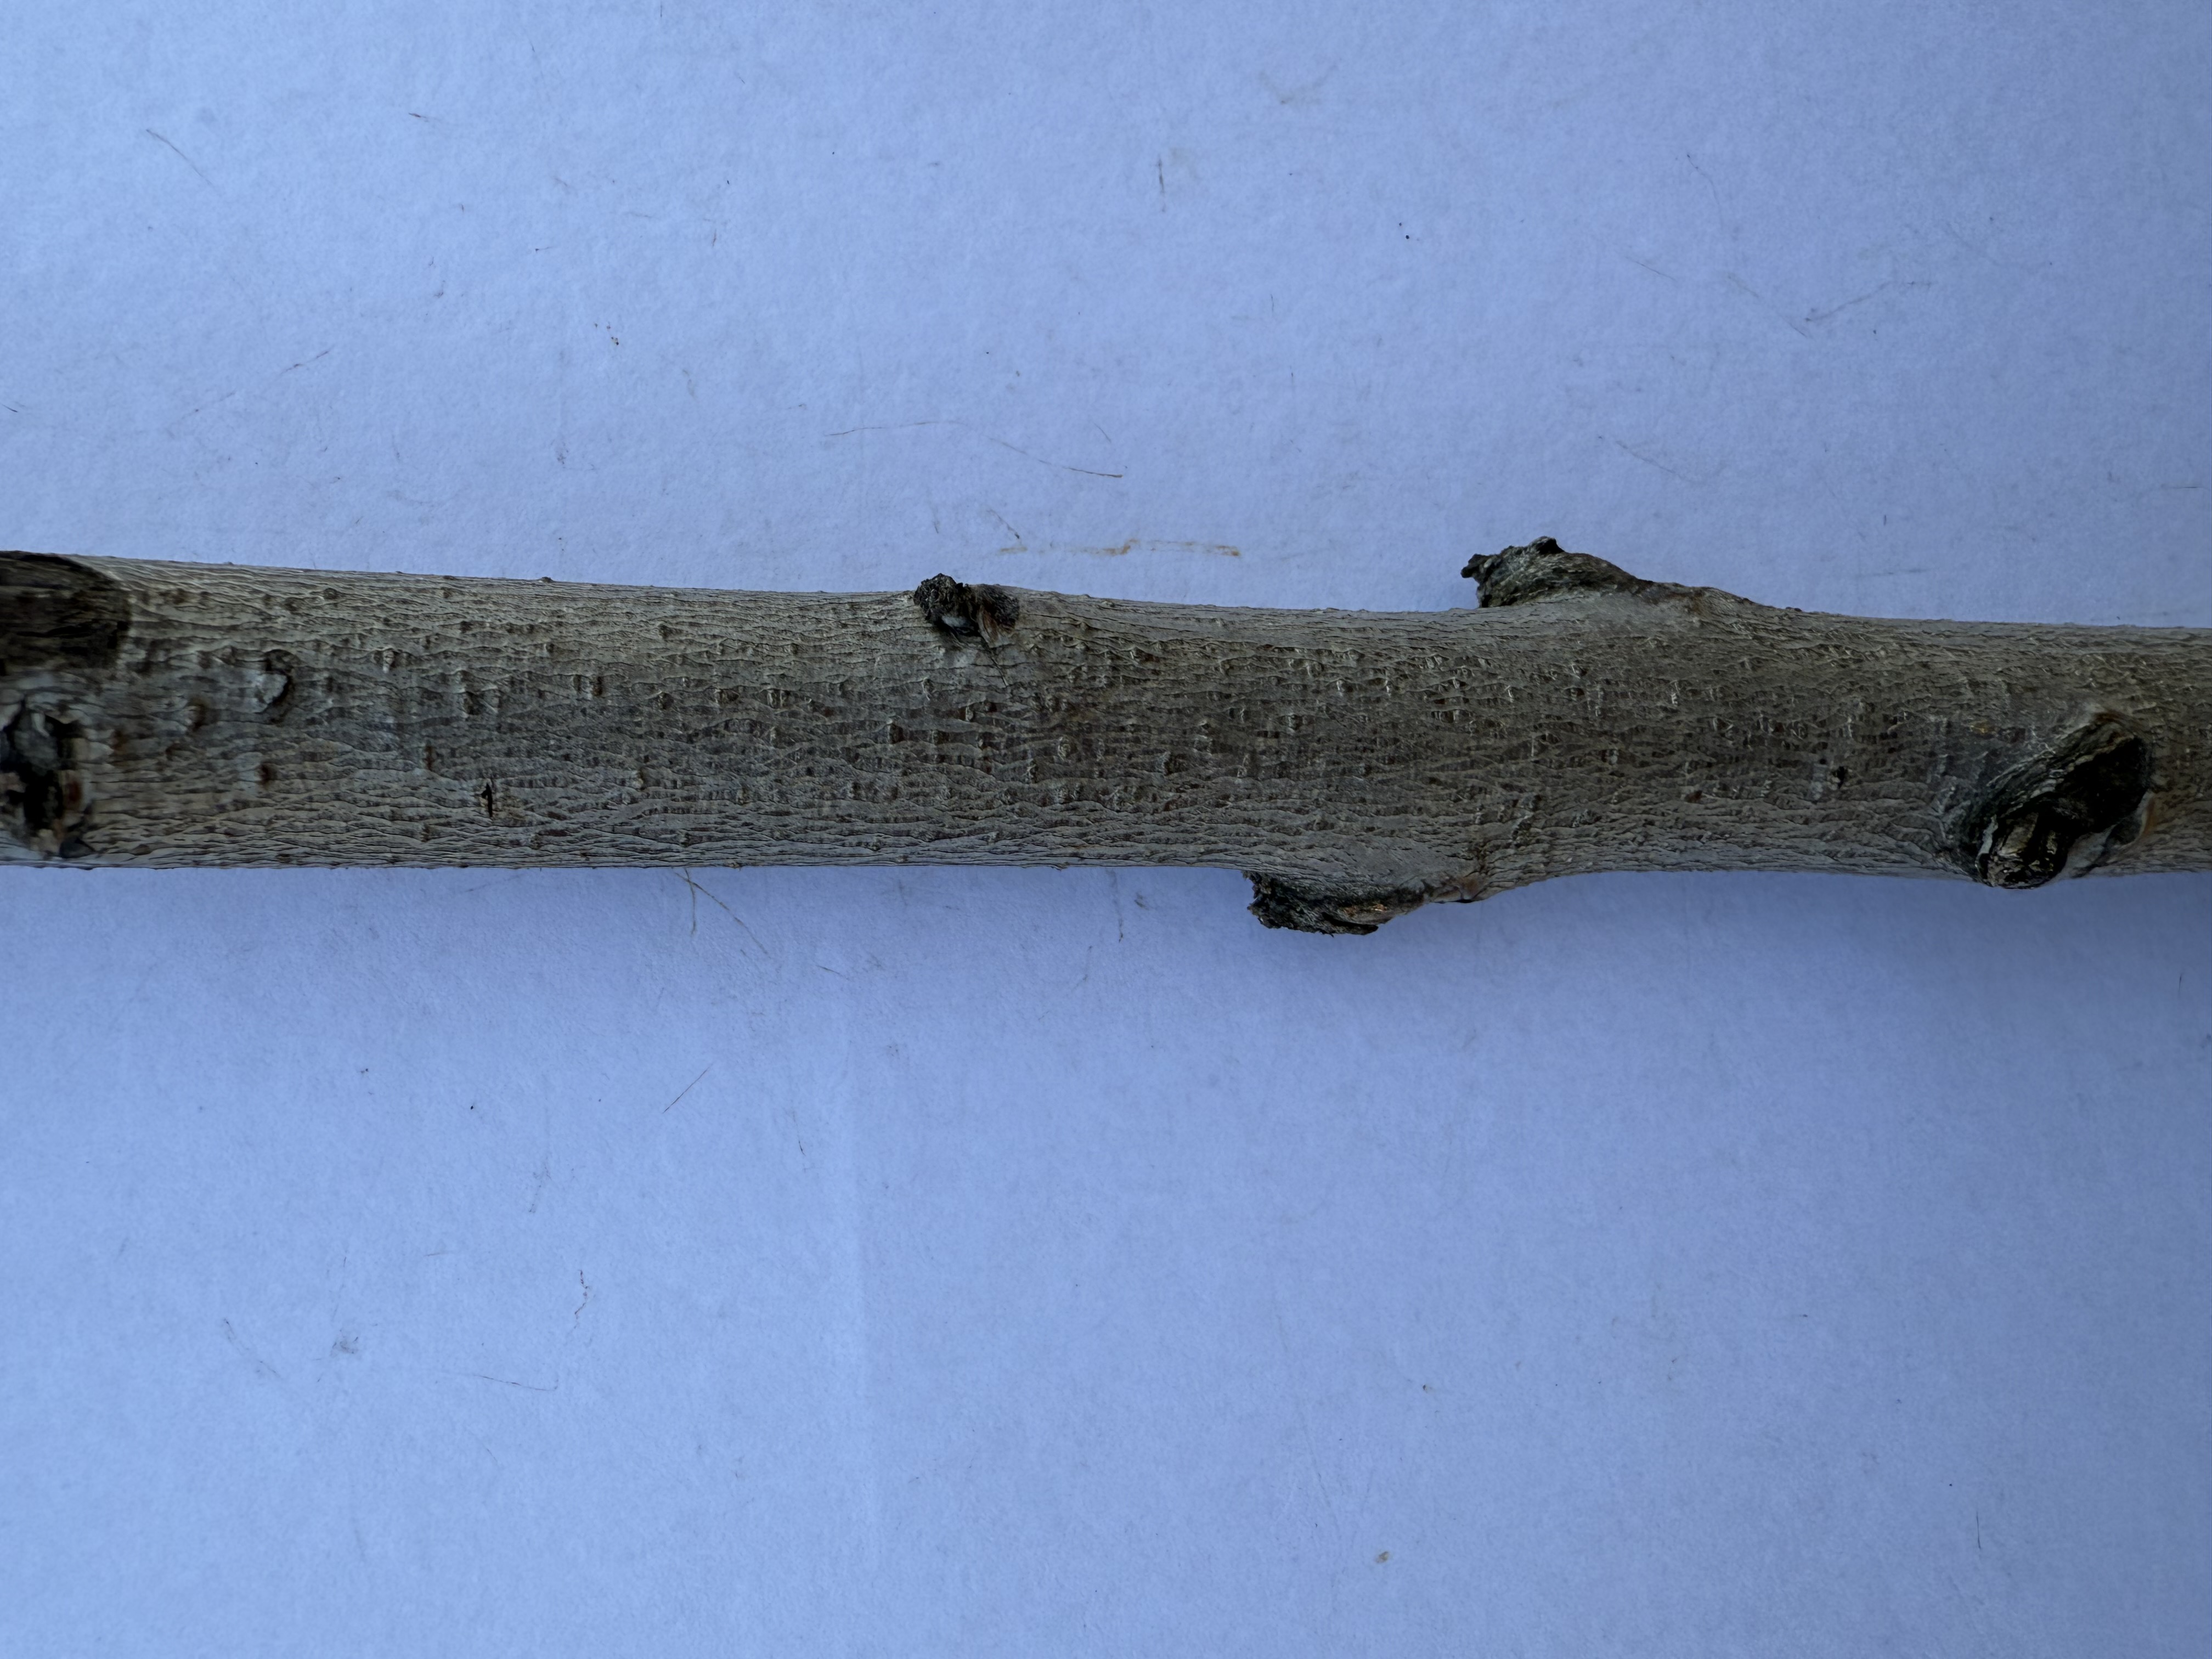
Variety: Duke Blueberry